José Mota (footballer, born 1964)

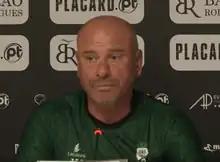
Mota in 2023

José Albano Ferreira da Mota (born 25 February 1964) is a Portuguese retired footballer who played mainly as a right-back, currently manager of Primeira Liga club AVS.